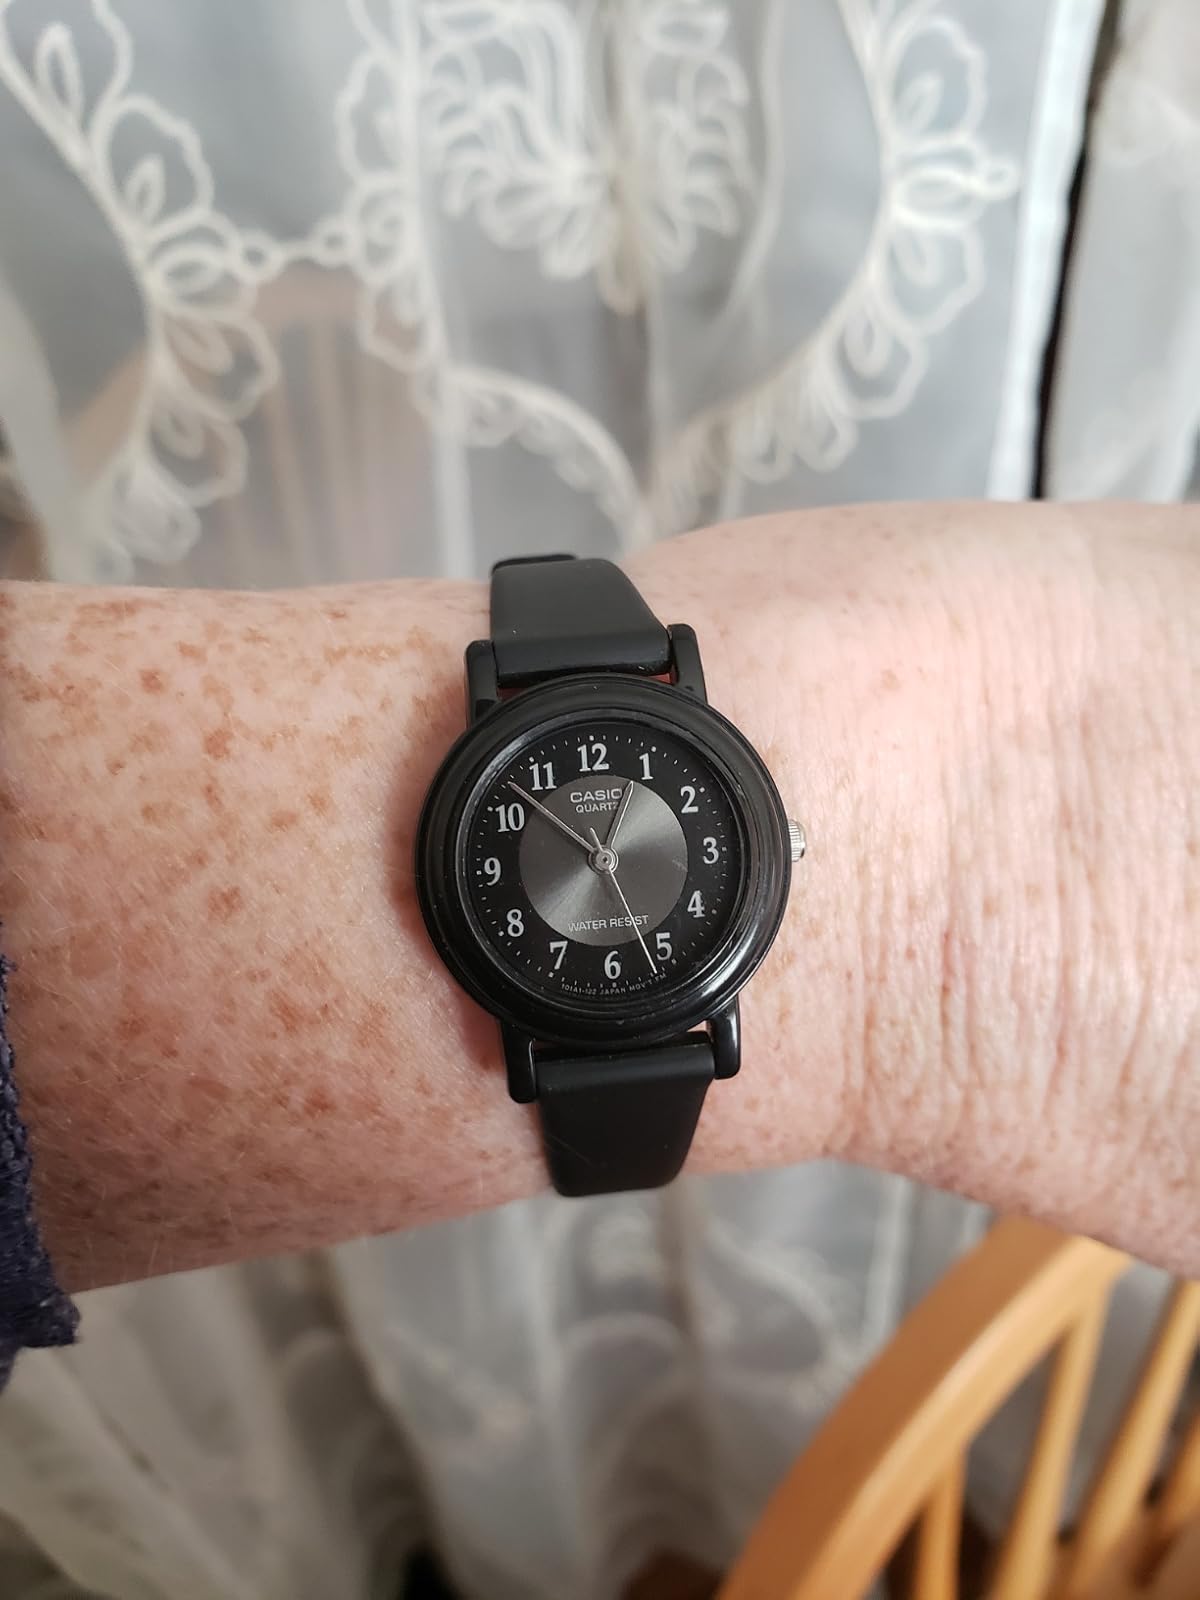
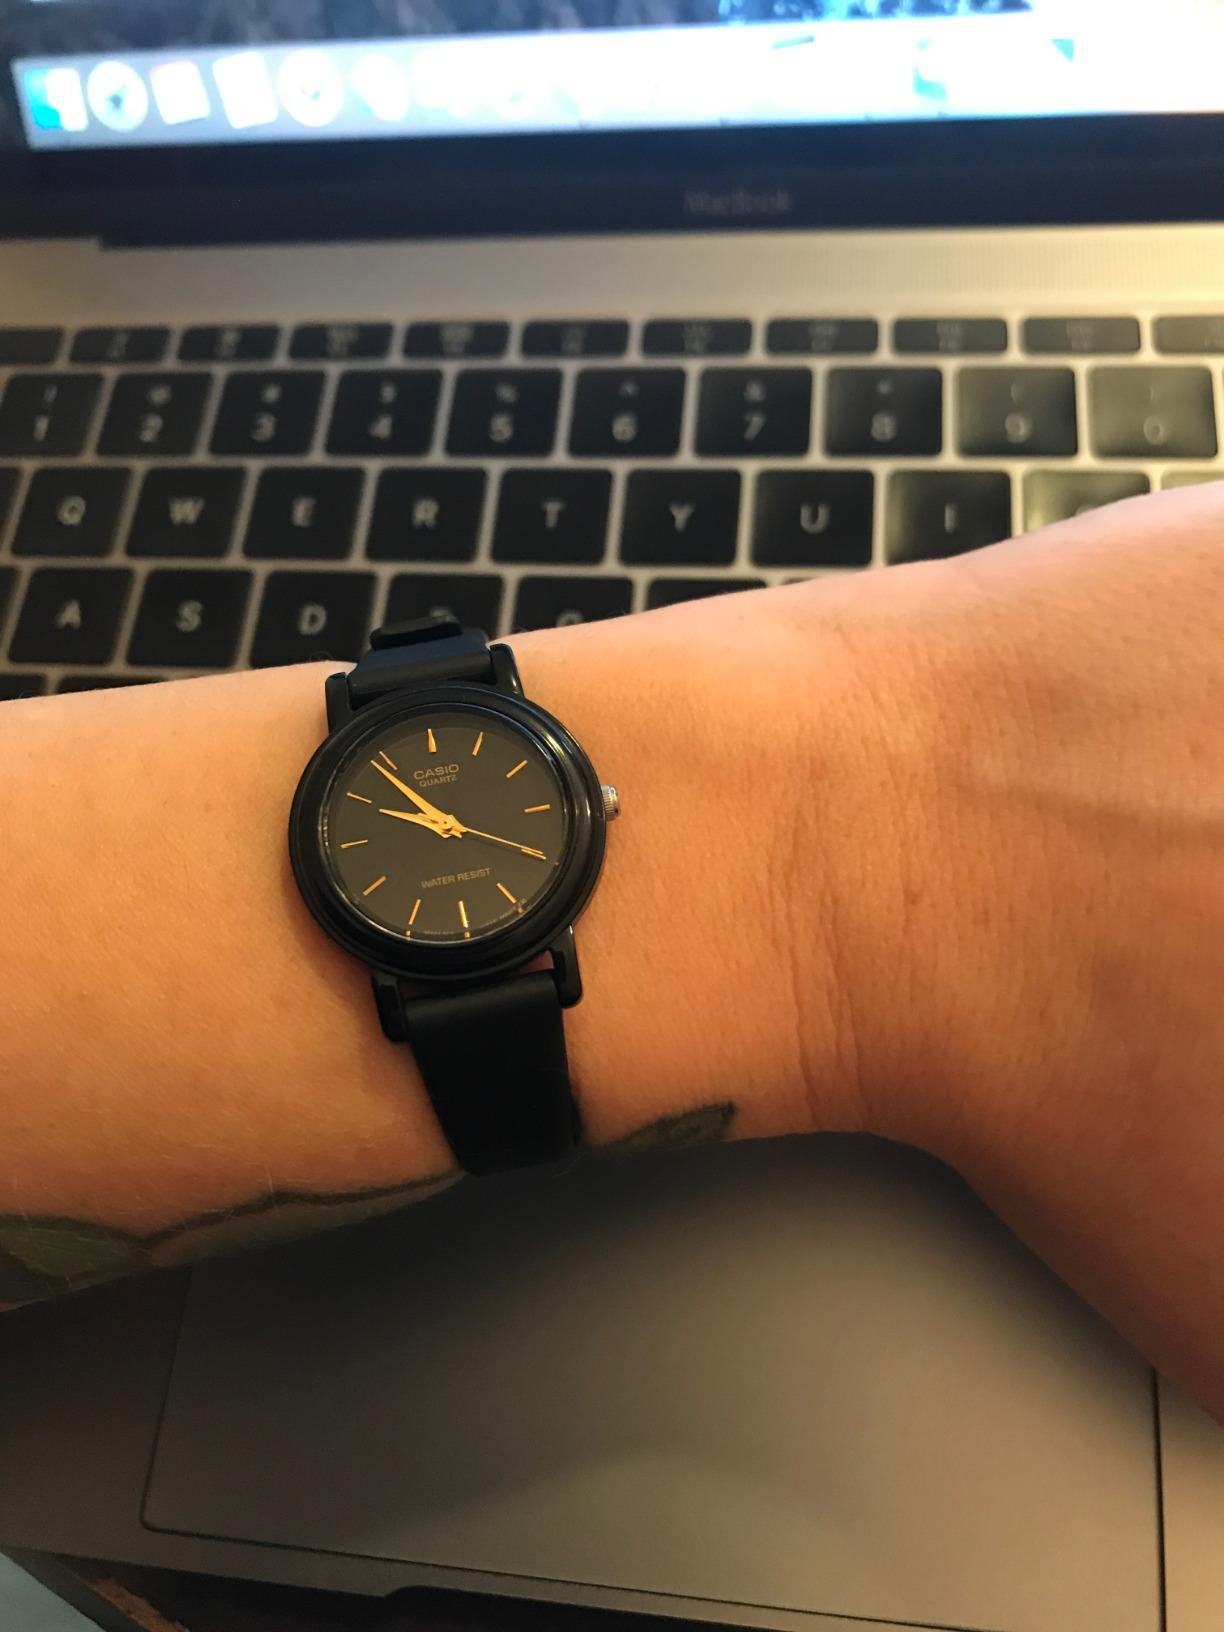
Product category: accessories_watch
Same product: no